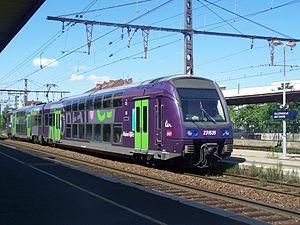
TER Rhône-Alpes attendant son départ de Villefranche sur Saône dans le Rhône, pour Vienne en Isère via la gare de Lyon-Perrache.
La gare de Villefranche-sur-Saône est une gare ferroviaire française de la ligne de Paris-Lyon à Marseille-Saint-Charles, située à proximité du centre-ville de Villefranche-sur-Saône, dans le département du Rhône en région Auvergne-Rhône-Alpes.
Le TER Rhône-Alpes est le réseau de Transport express régional de l'ancienne région administrative Rhône-Alpes. Le TER de la nouvelle région administrative Auvergne-Rhône-Alpes est le TER Auvergne-Rhône-Alpes.
L'accident d'Allinges est une collision survenue le 2 juin 2008 au passage à niveau de Mésinges, sur le territoire de la commune d'Allinges, dans le département français de la Haute-Savoie entre un autocar transportant des collégiens de la région resté bloqué sur la voie et un train TER qui assure la liaison entre Évian-les-Bains et Genève. La violente collision fait 7 morts et 25 blessés, dont 4 grièvement.
La Z 23500 est une automotrice électrique à deux niveaux conçue pour le service TER. Mises en service de 1998 à 2000, ces rames dérivent directement des Z 20500 du réseau Transilien, plus précisément une demi-rame, puisque composées d'une motrice et d'une remorque. Elles possèdent le même bruit moteur que les Z 20900 du fait qu'elles partagent la même chaîne de traction OniX.
Rhône-Alpes l'Ain, l'Ardèche, la Drôme, l'Isère, la Loire, le Rhône, la Savoie et la Haute-Savoie) et la métropole de Lyon. Son chef-lieu est Lyon.